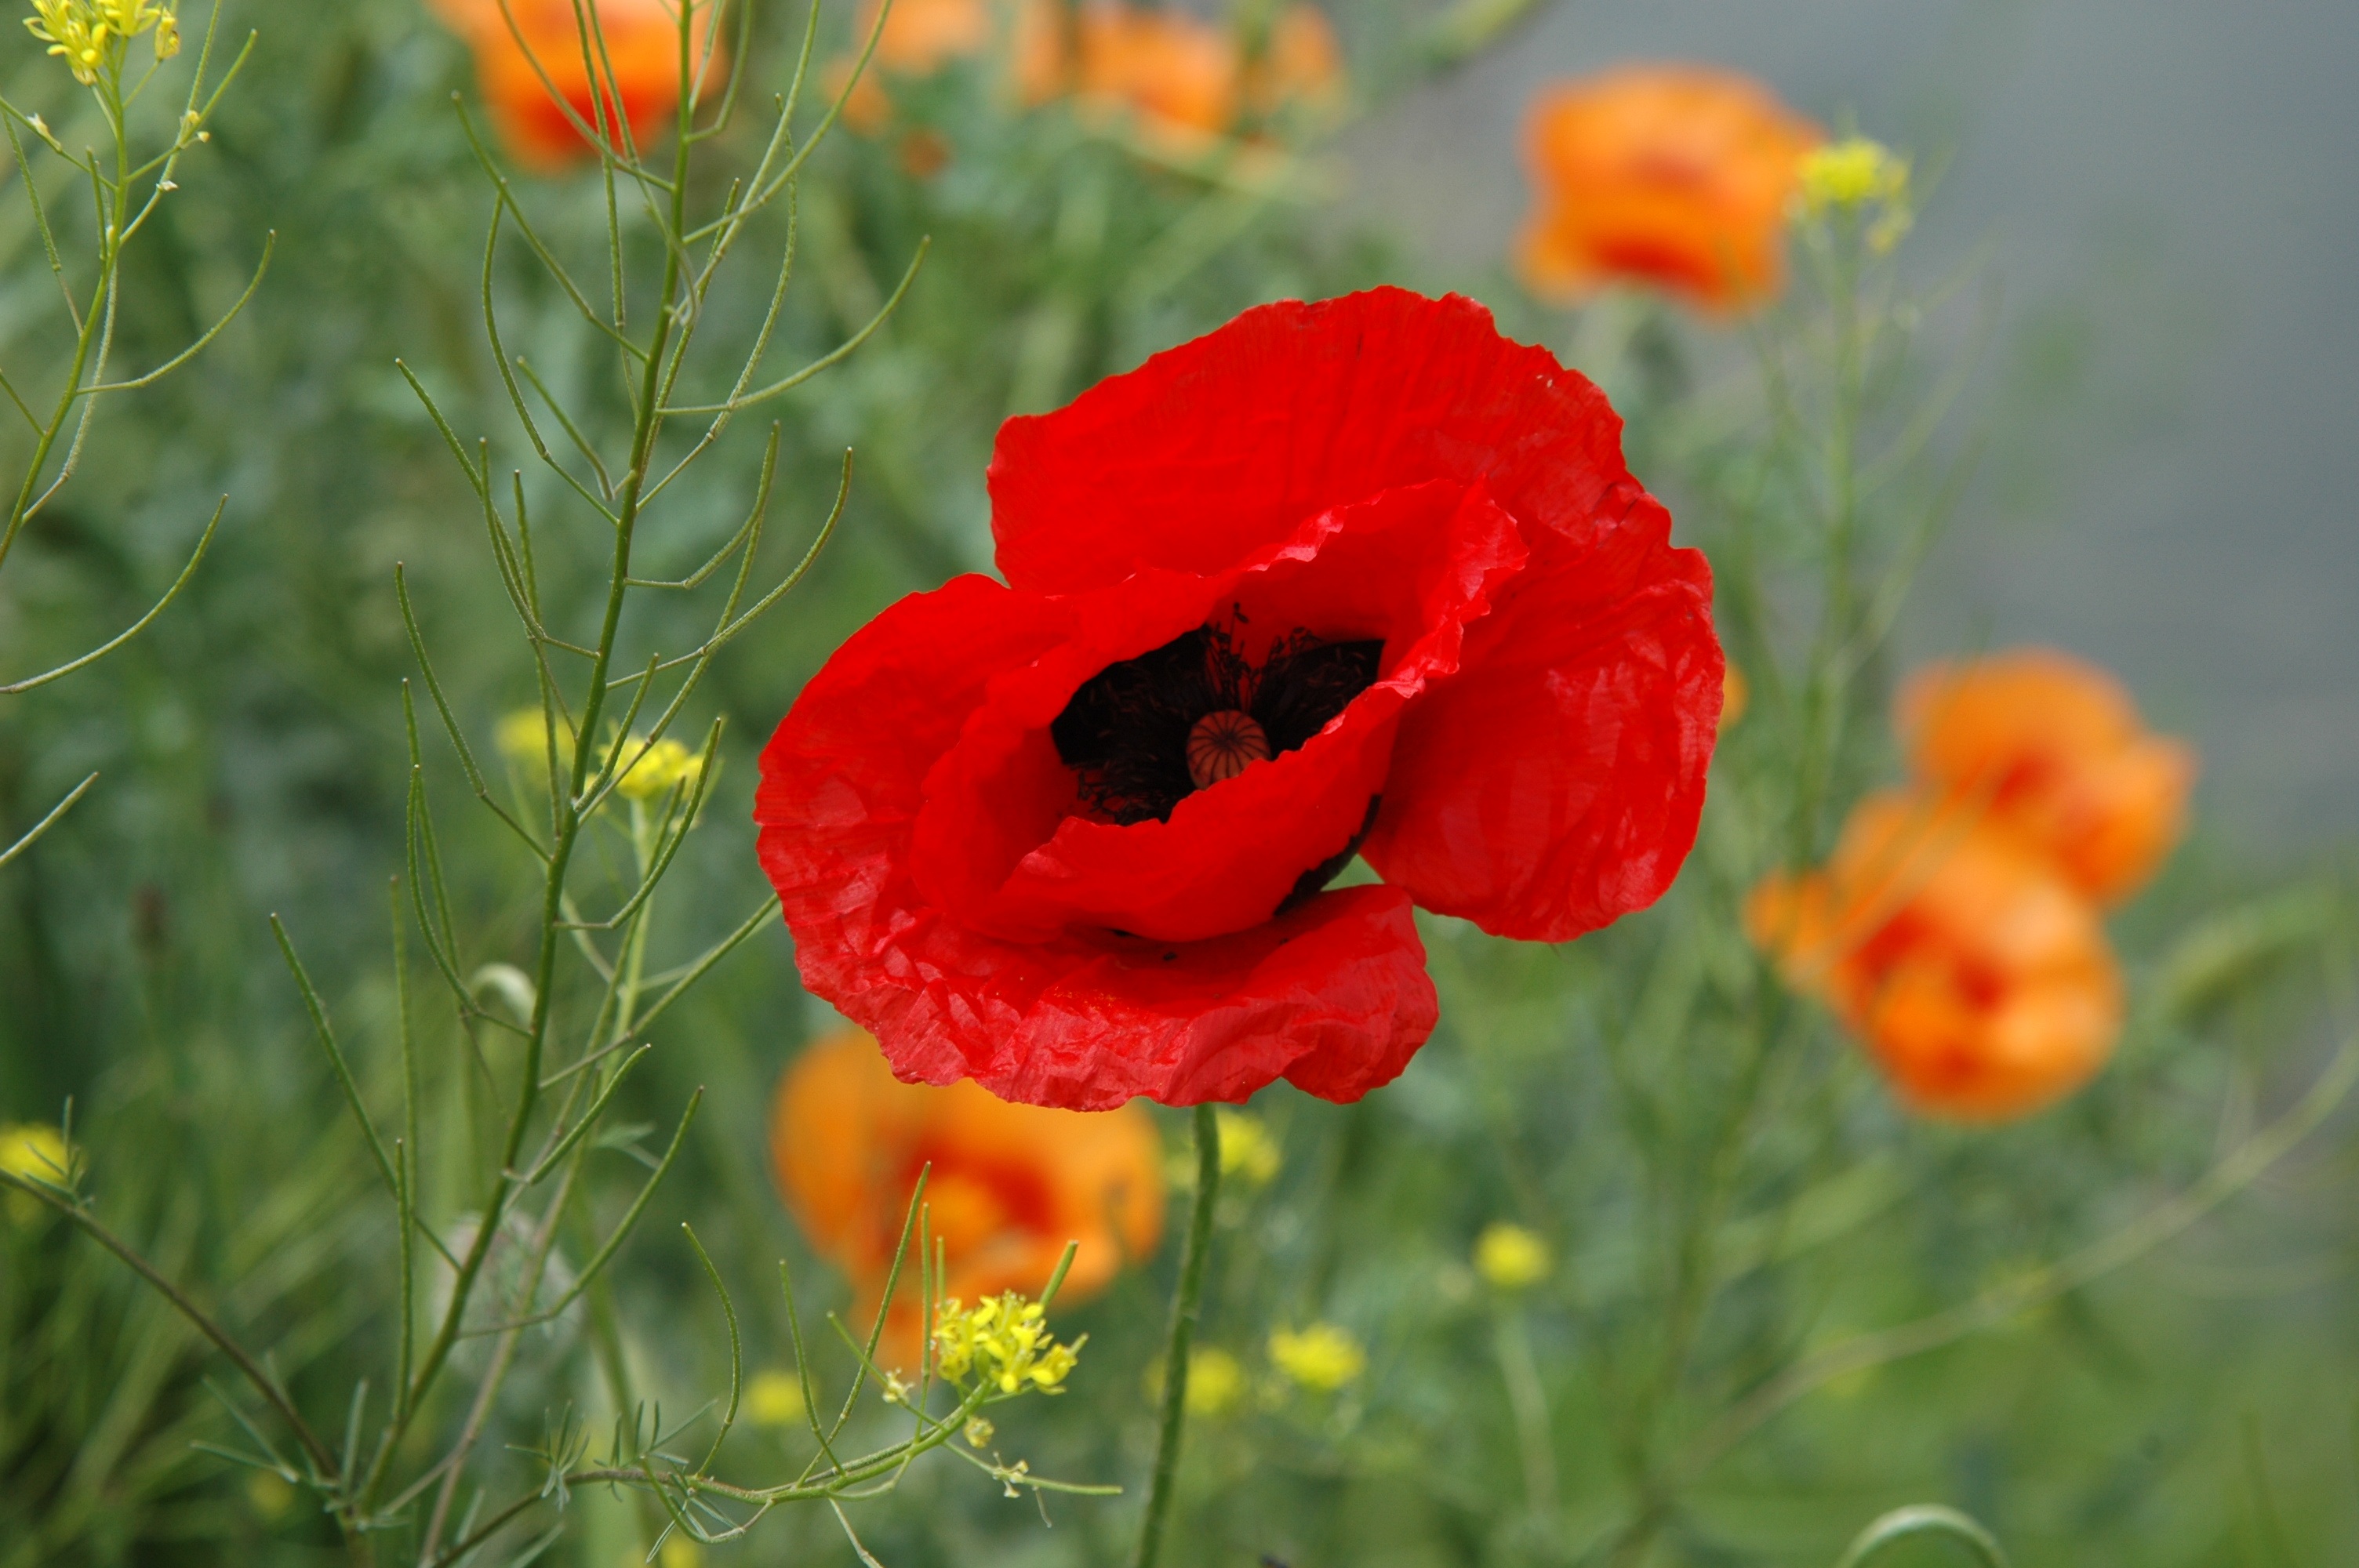
nature, plant, field, meadow, flower, petal, wild, spring, red, botany, flora, wildflower, red poppy, poppy, coquelicot, macro photography, flowering plant, annual plant, plant stem, land plant, poppy family